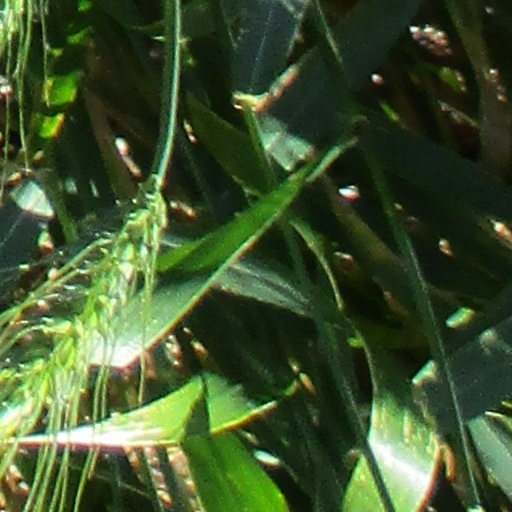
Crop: wheat